WWHO

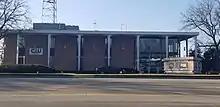
WSYX/WTTE/WWHO studios in Columbus.

The station began operating on August 31, 1987, as an independent station using the call letters WWAT, named after its owner, Wendell A. Triplett. It filled in a void created when future sister station WTTE joined Fox in 1986. The station originally operated from studios located on River Road (US 23) in Chillicothe. It operated a Columbus translator on W17AI channel 17 (now WDEM, which is still owned by Triplett) until 1992, when WWAT was added to many cable providers in the Columbus market due to cable must-carry legislation. It quickly established itself as a solid competitor to WTTE, despite its signal limitations.